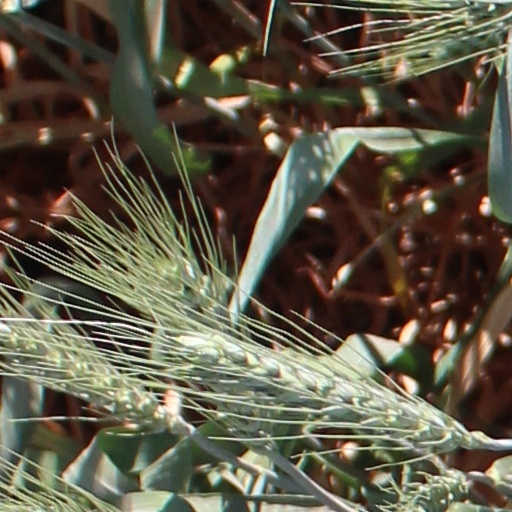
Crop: wheat